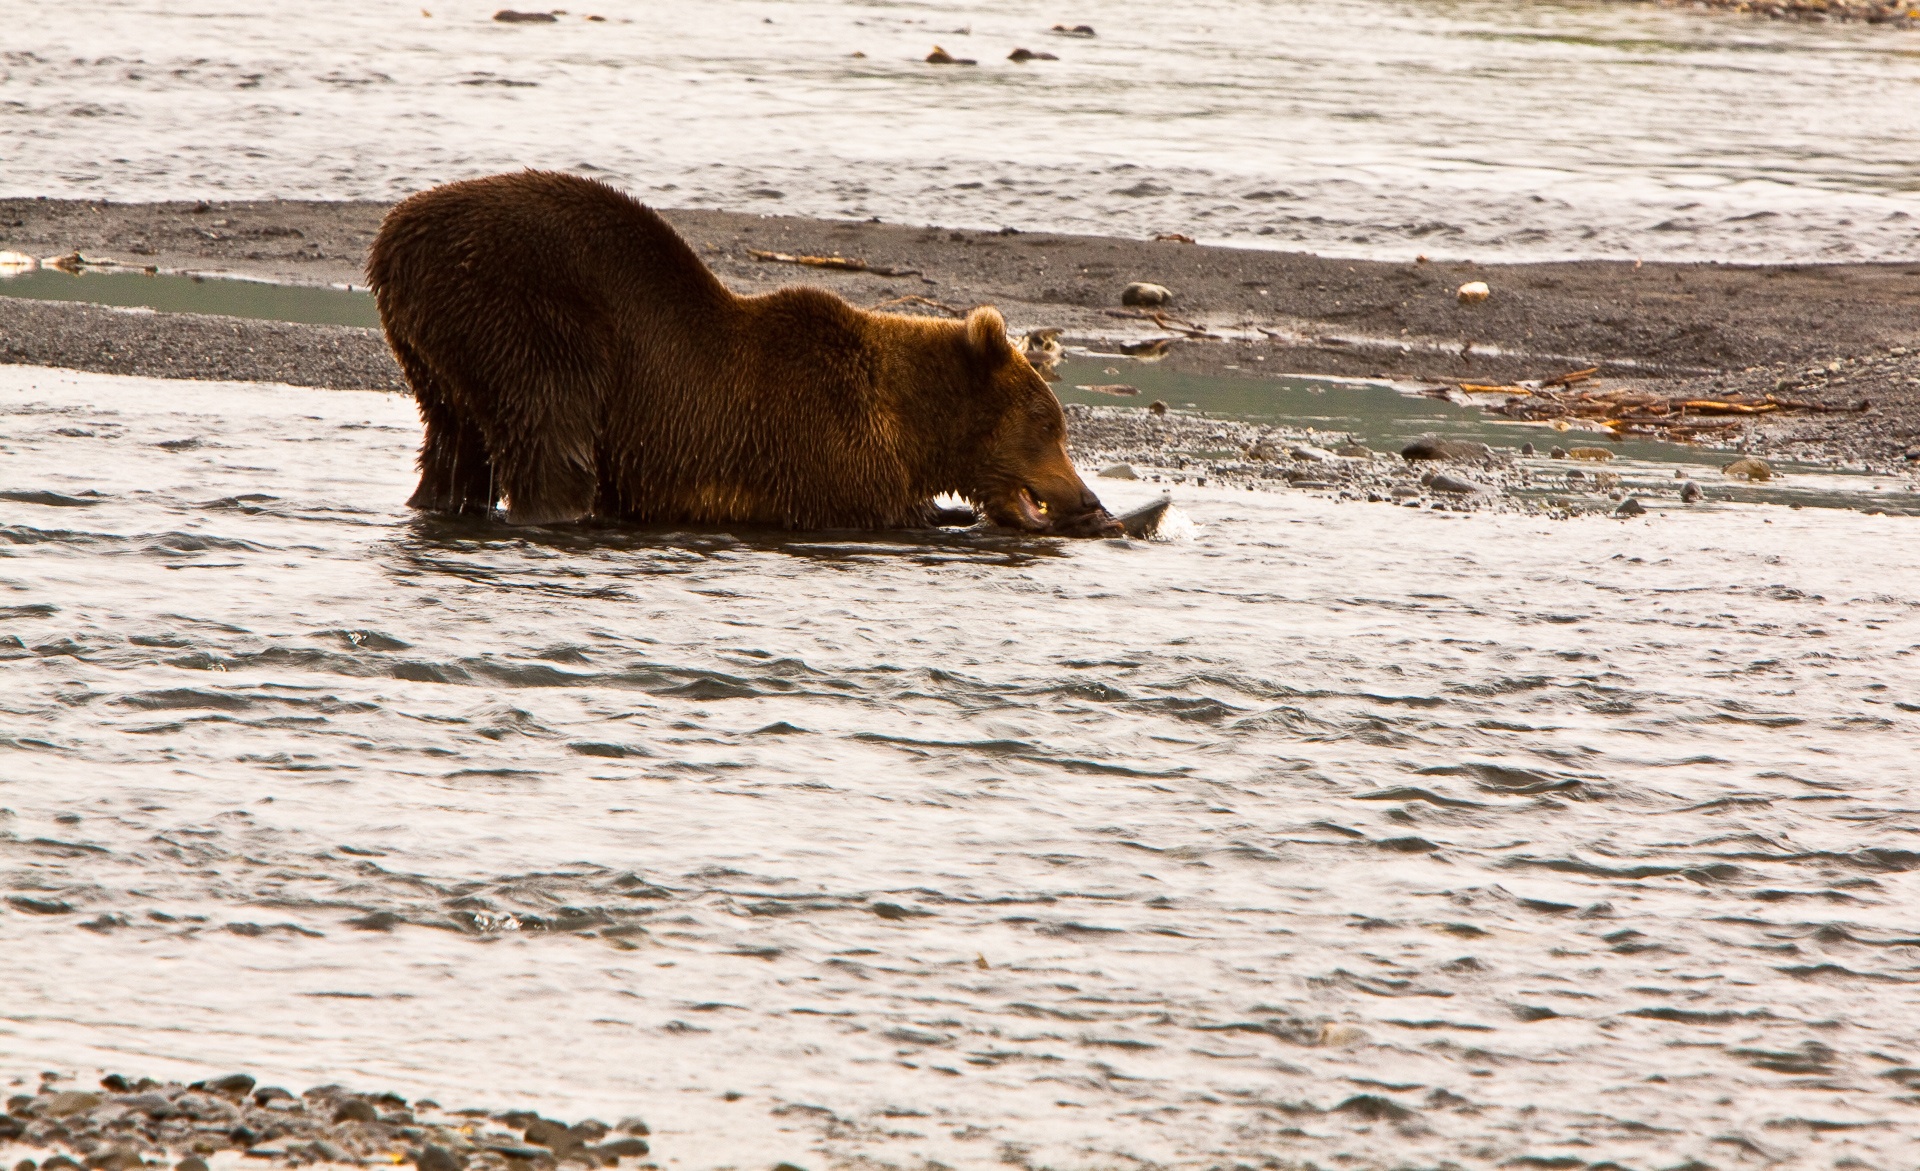
sea, bear, wildlife, mammal, fauna, brown bear, grizzly bear, cattle like mammal